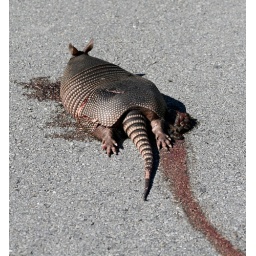
Give wildlife a BRAKE!Out on the road by my house :(